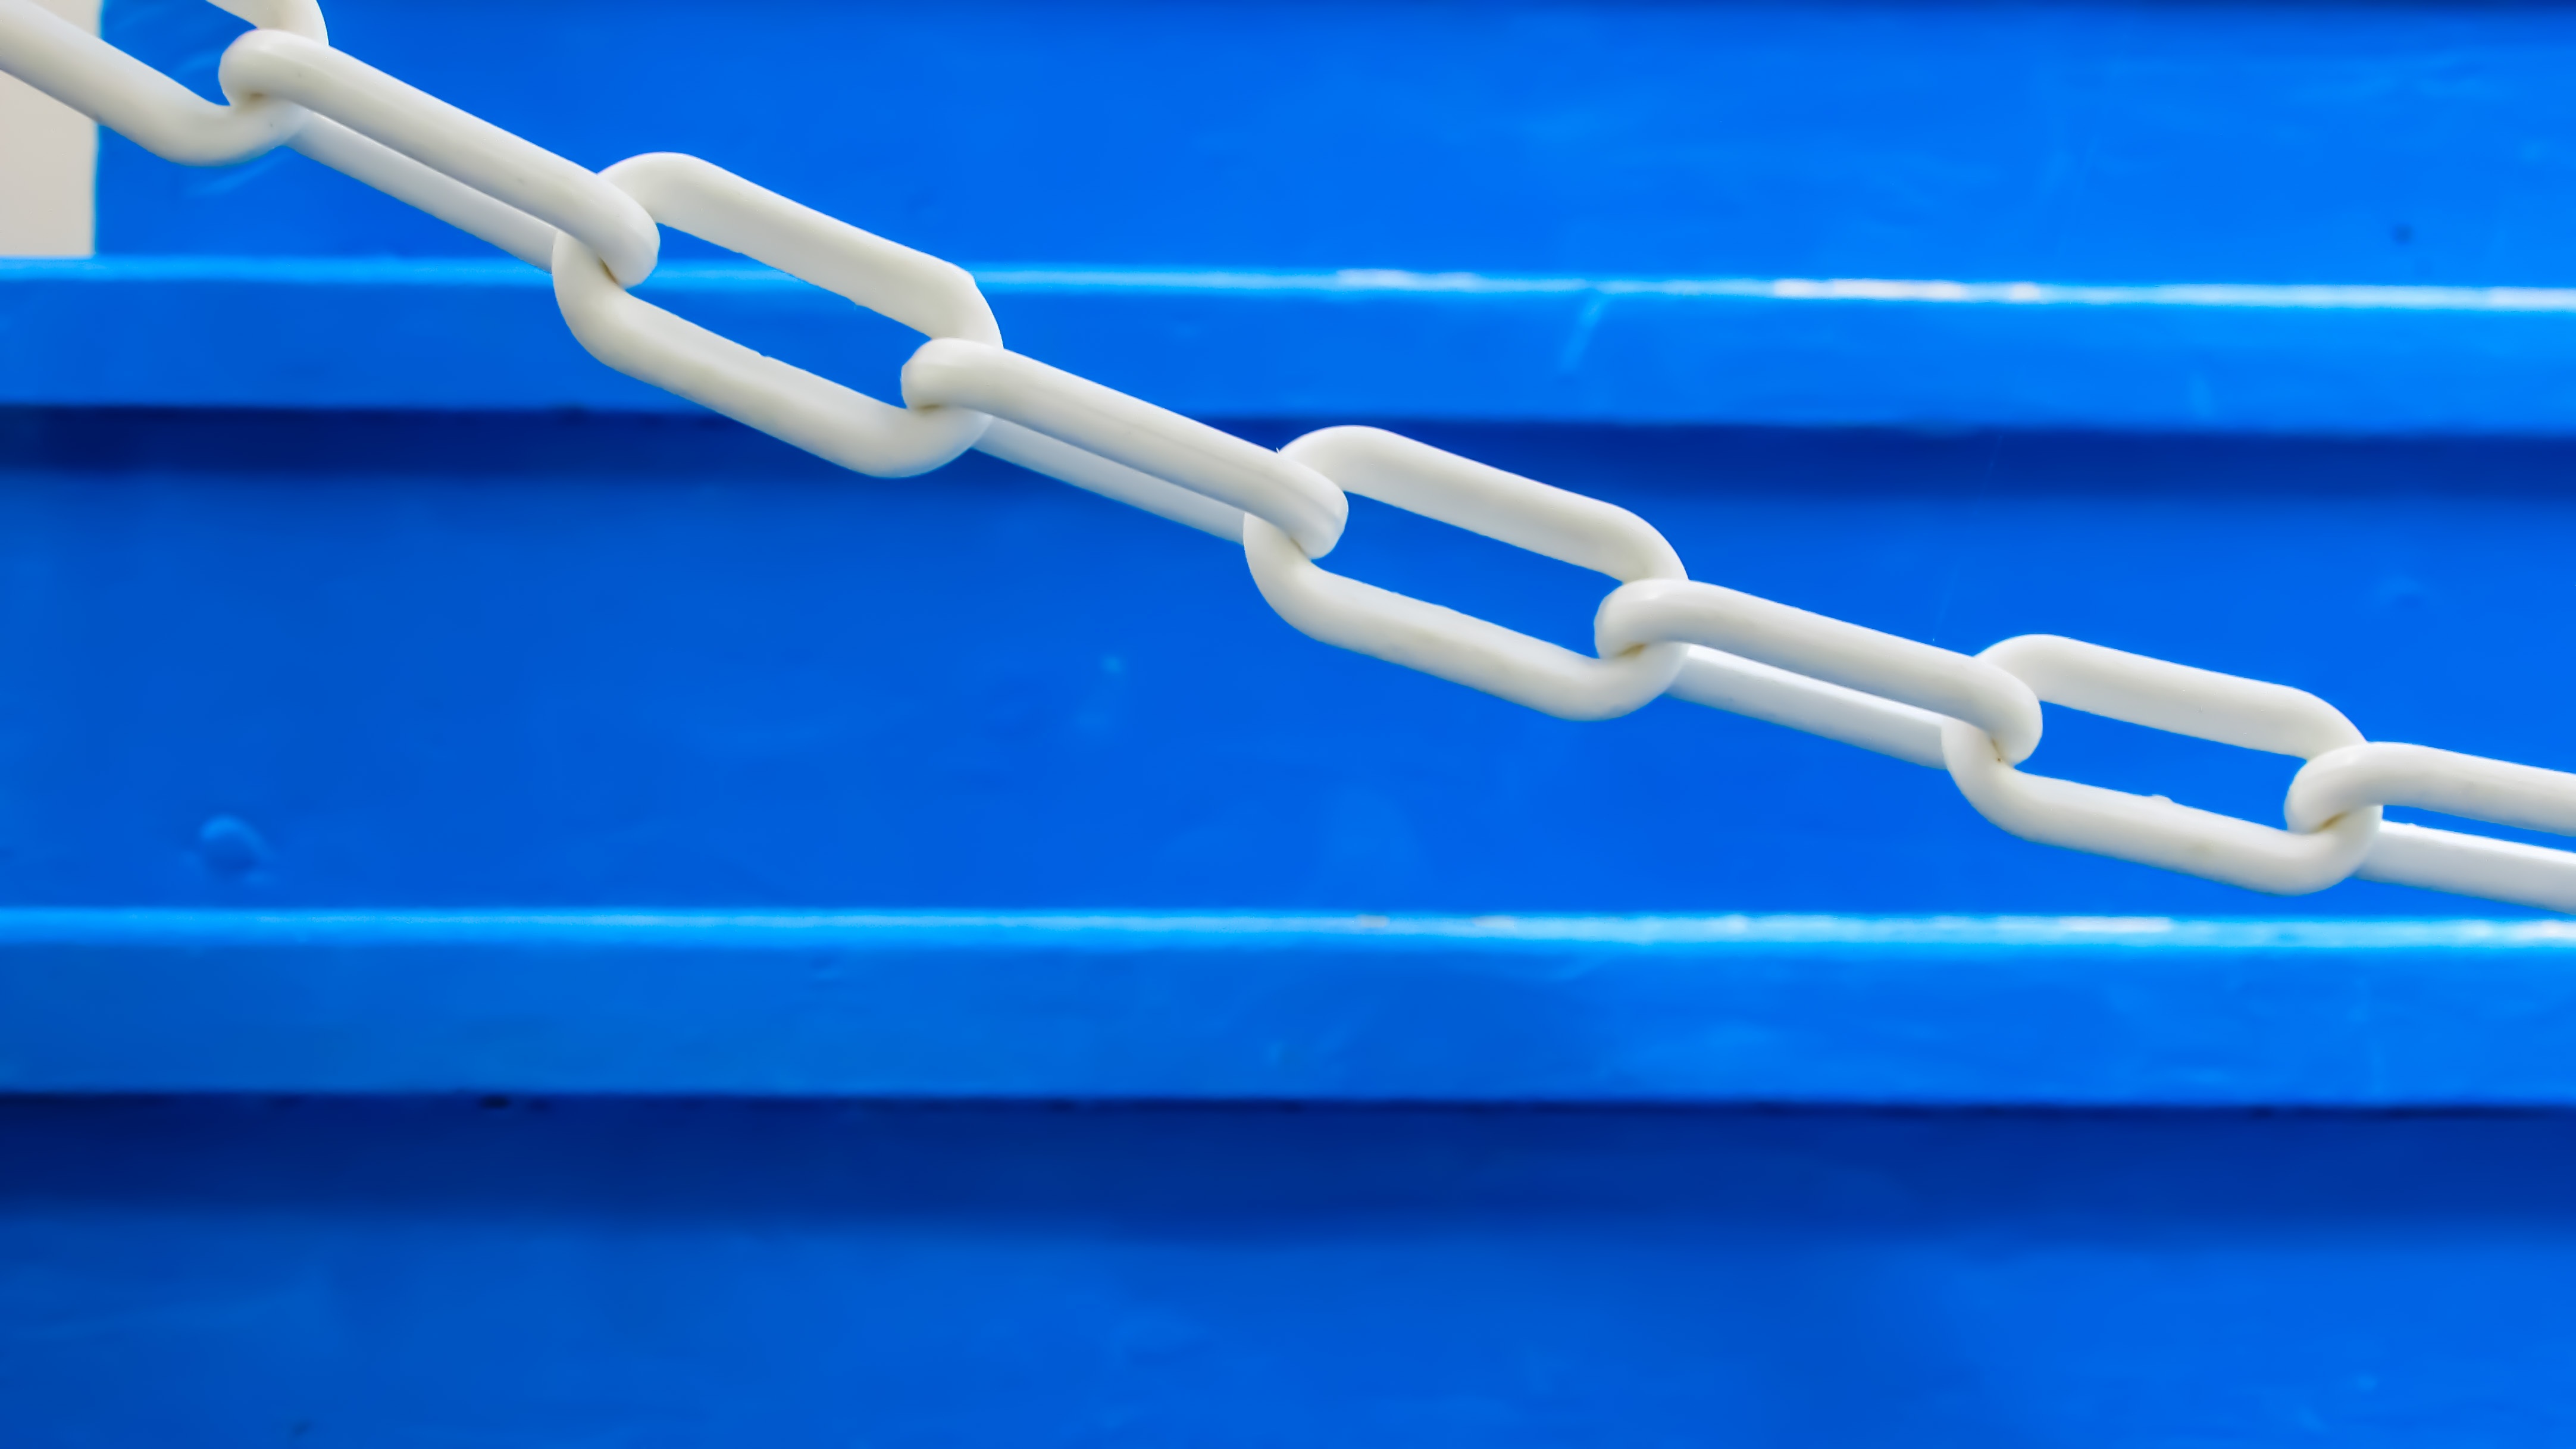
white, plastic, chain, metal, blue, material, angle, connection, product design